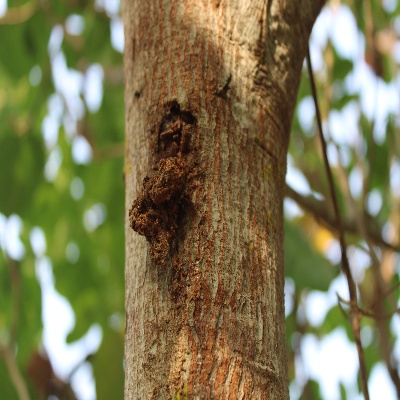
Crop: Cashew
Condition: gumosis